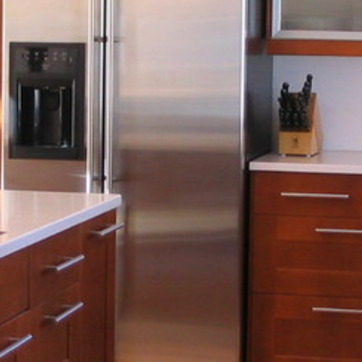
Material: metal